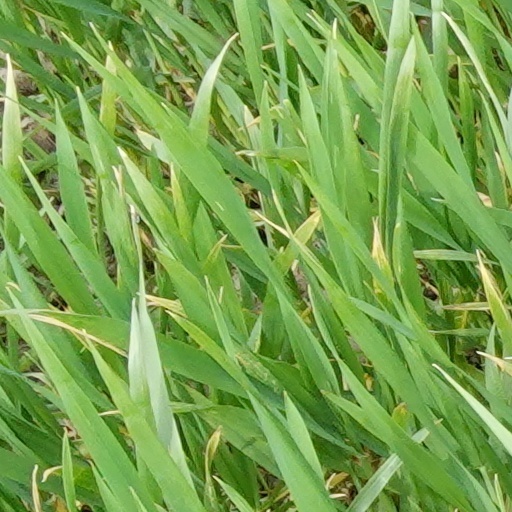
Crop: wheat